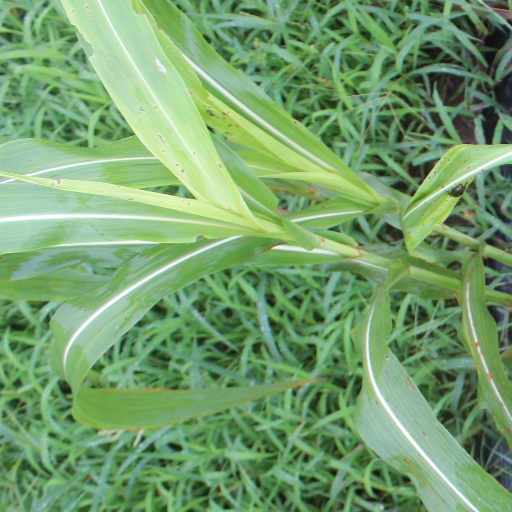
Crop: sorghum